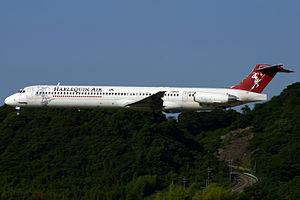
Harlequin Air était une compagnie aérienne japonaise, membre du groupe Japan Airlines, de 1997 à 2005.